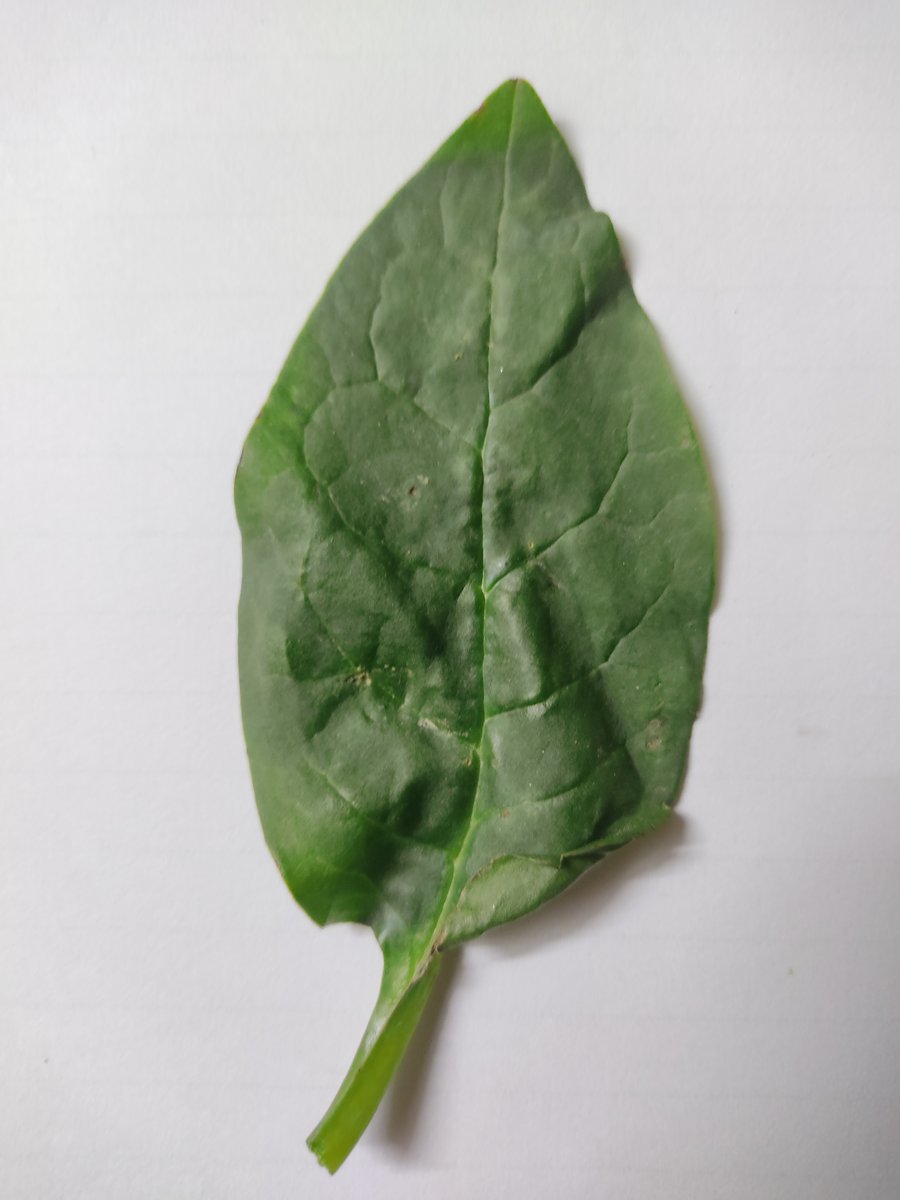
Label: Healthy-Leaf